Michigan State Spartans baseball

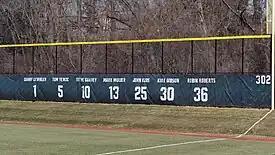
Retired numbers on the outfield fence in 2018

Recognizing the combination of athletic and academic performance, a number of Spartan baseball players have won the prestigious Big Ten Medal of Honor, including Ty Willingham (1977), who would go on to a successful college football coaching career at Notre Dame and Stanford. Other winners from Spartan baseball are Mike Davidson (1988), Stuart Hirschman (1992), Brandon Eckerle (2011) and Bryce Kelley (2021).